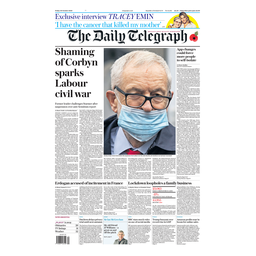
Label: paper